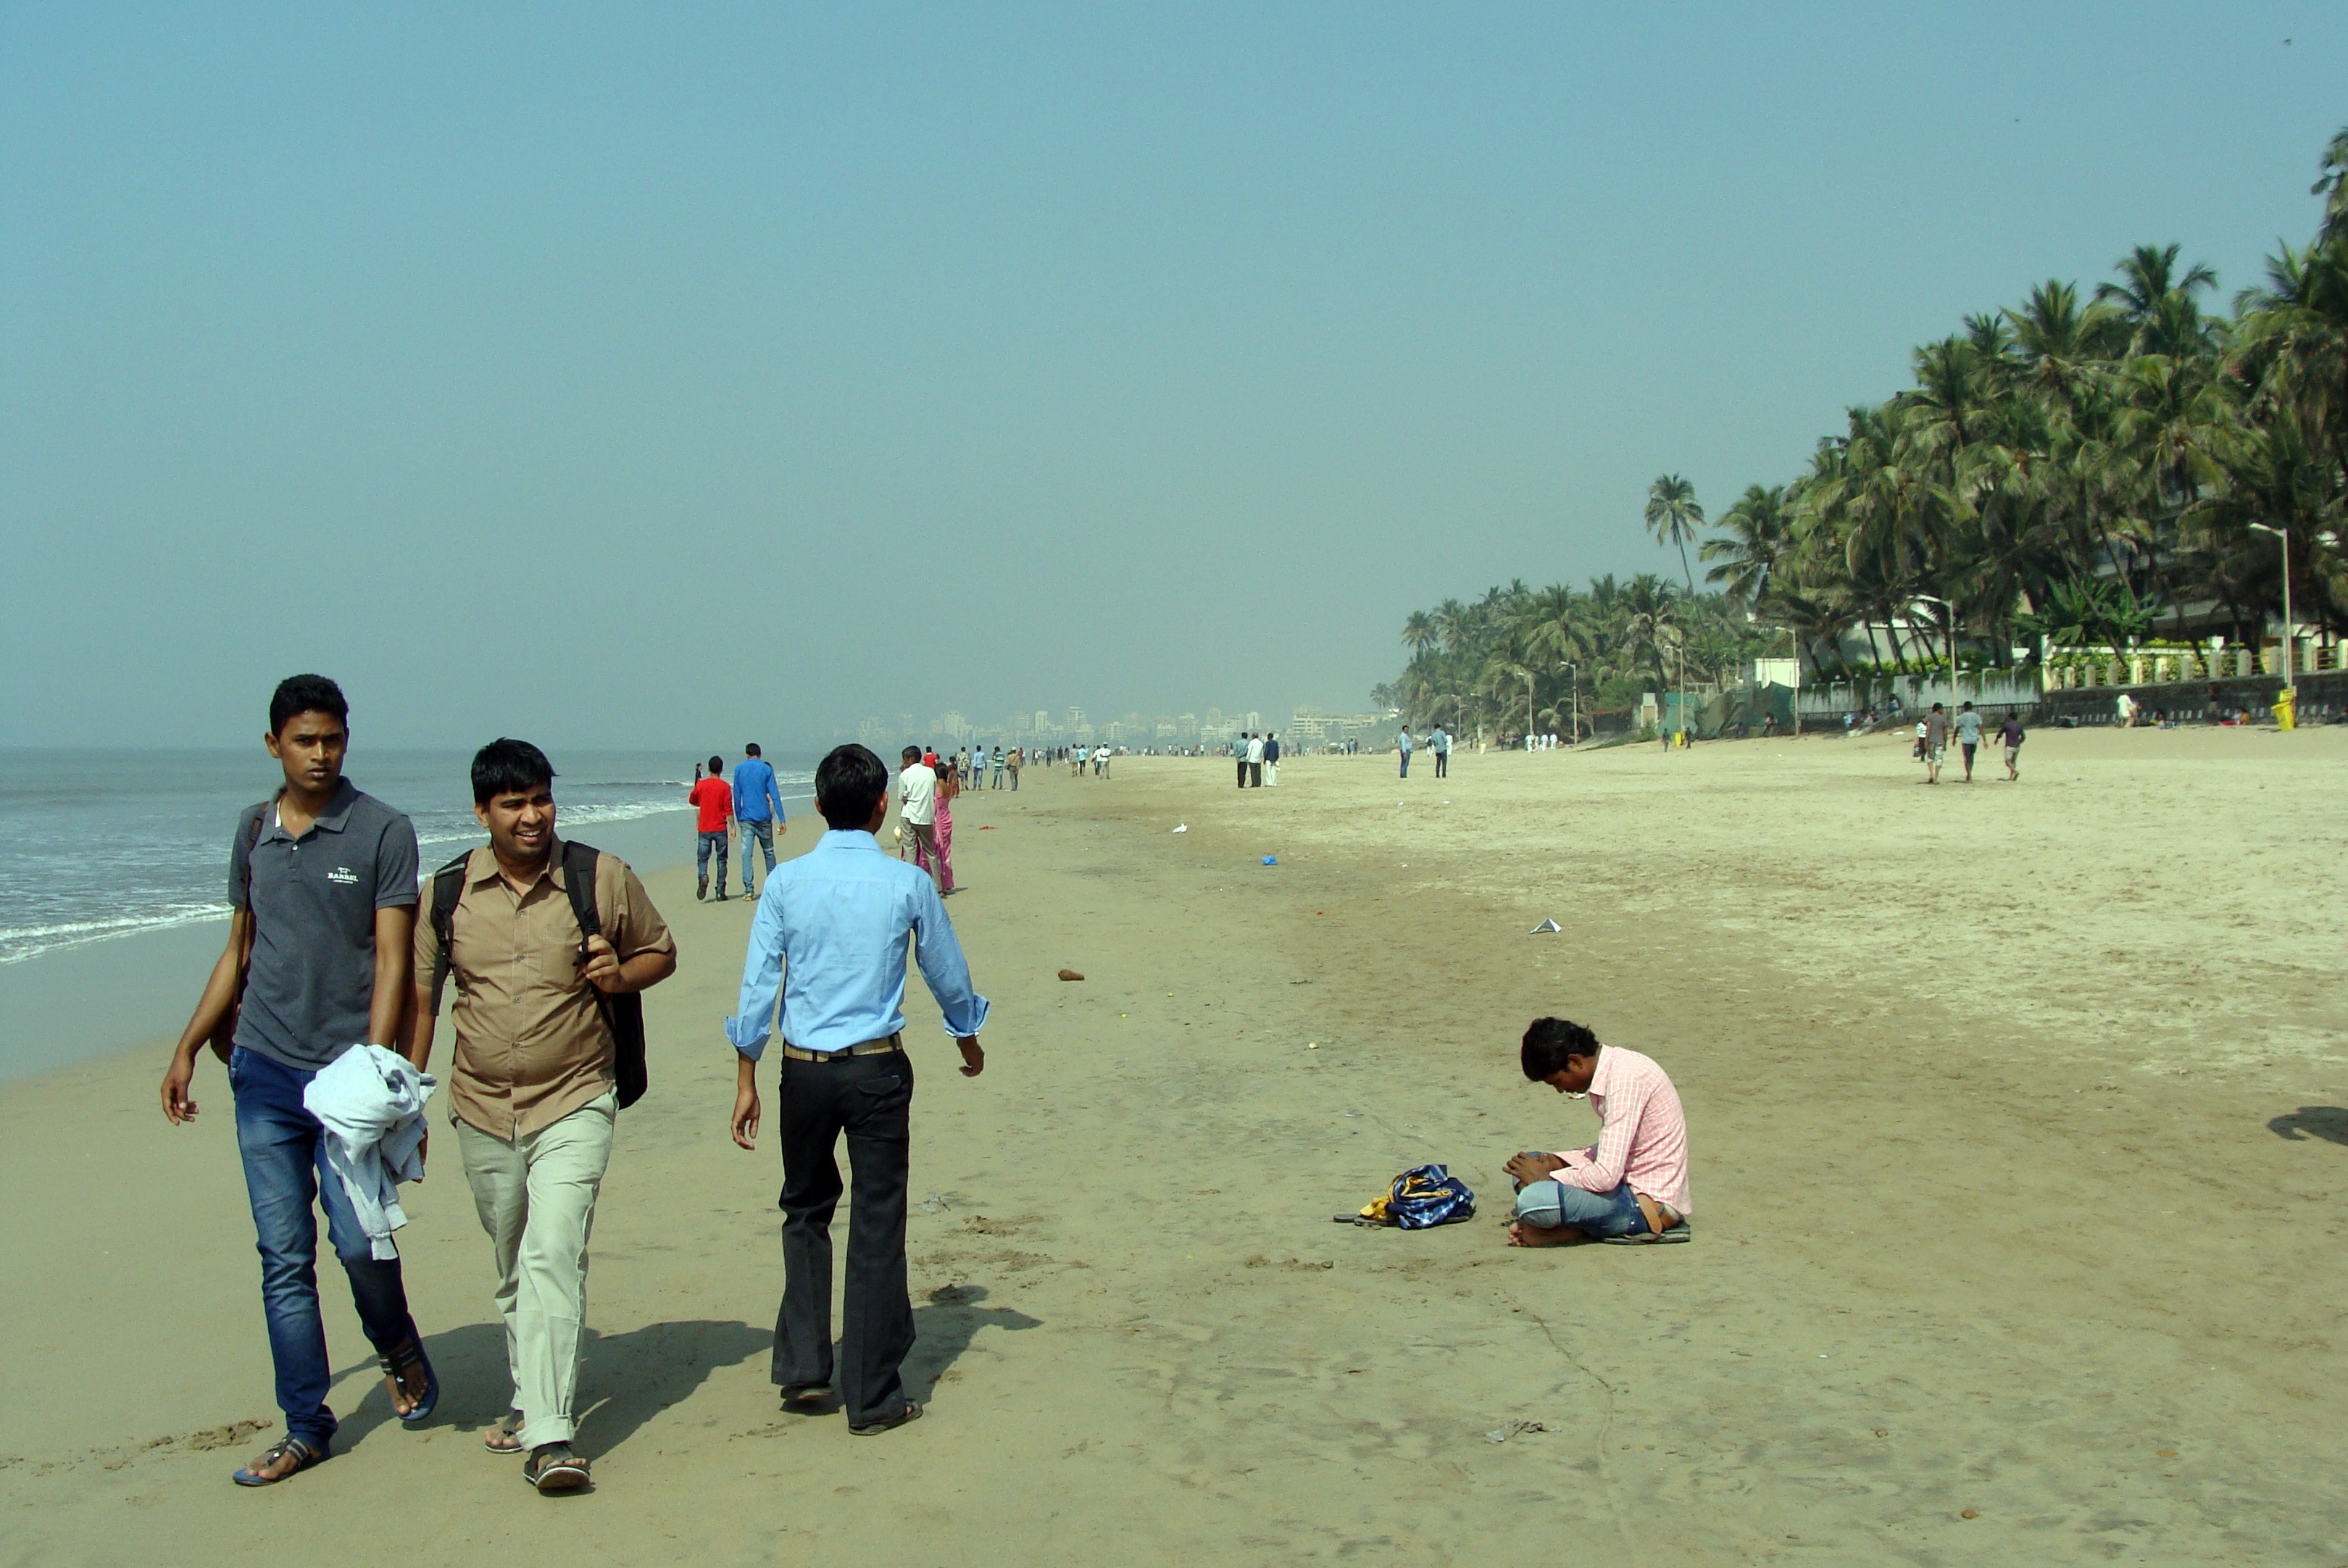
beach, sea, coast, sand, vacation, travel, body of water, india, mumbai, bombay, arabian, juhu